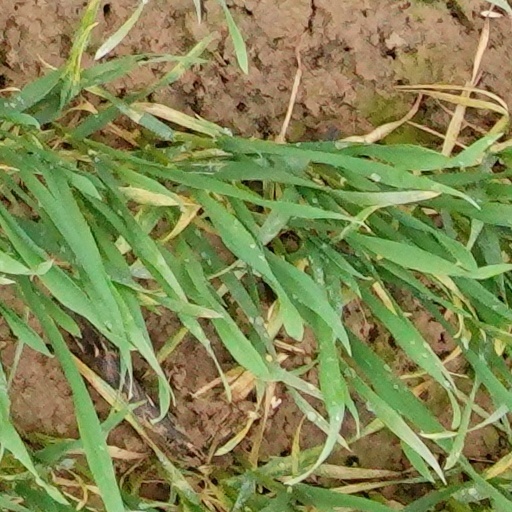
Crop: wheat